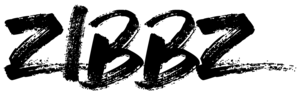
Zibbz est un duo de musique indie pop suisse composé de Corinne « Coco » et Stefan « Stee » Gfeller.